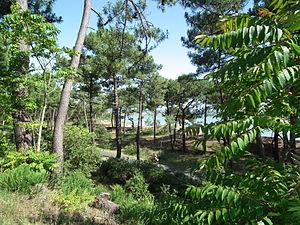
EuroVelo 1 à Bonne Anse
La forêt domaniale de la Coubre est un massif forestier s'étendant sur une partie de la presqu'île d'Arvert, en Charente-Maritime. Couvrant une superficie de 7 916 ha, c'est une des plus importantes forêts du nord de la Nouvelle-Aquitaine, derrière la forêt de la Double et la forêt d'Horte mais devant la forêt de Moulière.